Alps

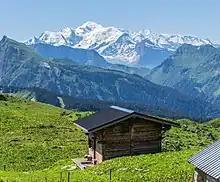
Mont Blanc massif

Radiocarbon-dated charcoal placed around 50,000 years ago was found in the "Drachloch" (Dragon's Hole) cave above the village of Vattis in the canton of St. Gallen, proving that the high peaks were visited by prehistoric people. Seven bear skulls from the cave may have been buried by the same prehistoric people. The peaks, however, were mostly ignored except for a few notable examples, and long left to the exclusive attention of the people of the adjoining valleys. The mountain peaks were seen as terrifying, the abode of dragons and demons, to the point that people blindfolded themselves to cross the Alpine passes. The glaciers remained a mystery and many still believed the highest areas to be inhabited by dragons.